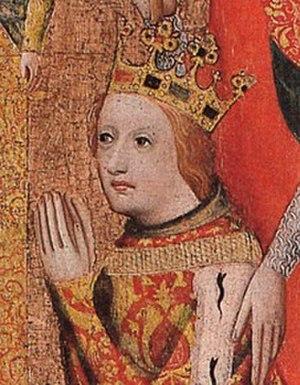
Cet article donne la liste des ducs et rois de Bohême ; le duché devient un royaume à titre viager en 1085 et en 1158 par décret du Saint-Empire. Le titre royal fut définitivement accordé à Ottokar Iᵉʳ en 1198.
Cette page dresse une liste de personnalités nées au cours de l'année 1361 :
Cet article dresse la liste des souverains ayant régné sur le territoire formant actuellement l'État allemand.
Venceslas ou Wenceslas, surnommé « l'Ivrogne », né le 26 février 1361 à Nuremberg et mort le 16 août 1419 à Prague, est prince de la maison de Luxembourg, fils de l'empereur Charles IV et de sa troisième femme, Anne de Schweidnitz. Couronné roi de Bohême déjà en 1363, il est élu roi des Romains en 1376, du vivant de son père, et régna jusqu'à sa destitution en 1400. Il fut également électeur de Brandebourg de 1373 à 1378 et duc de Luxembourg de 1383 jusqu'à sa mort.